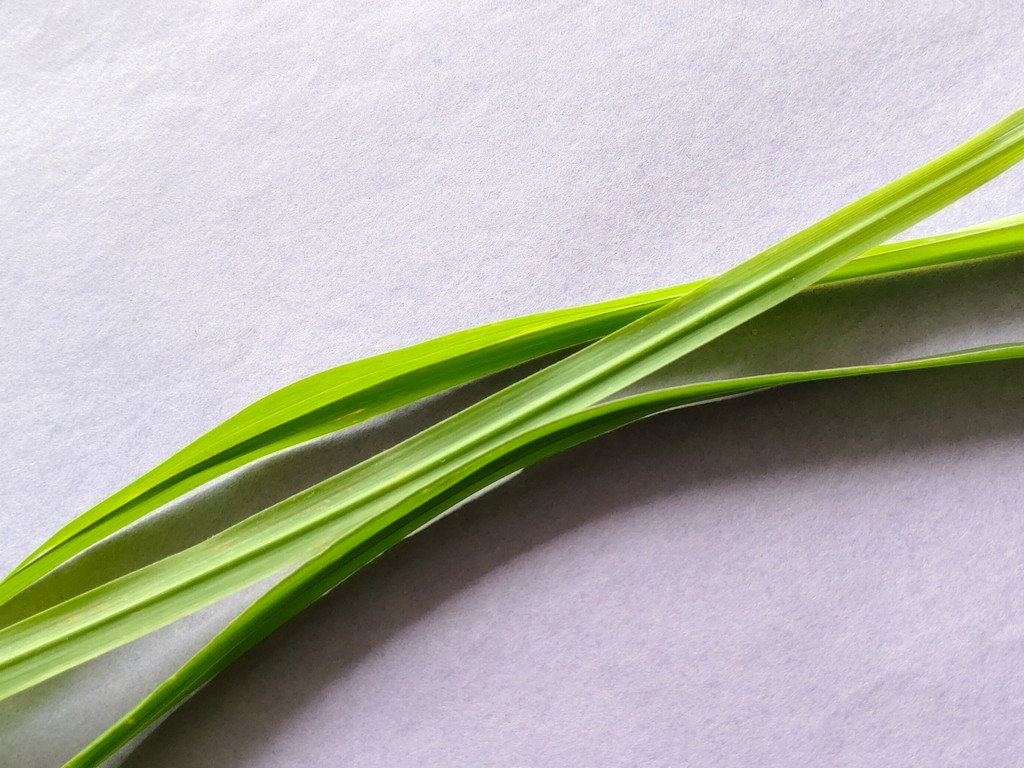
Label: Healthy